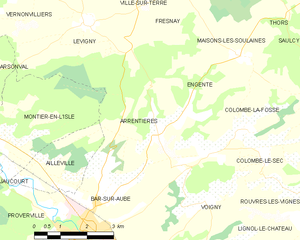
Carte des communes françaises: Arrentières